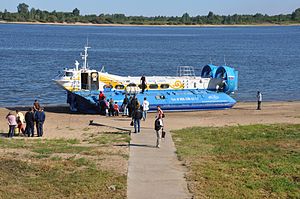
Luftpudebåd
A48 luftpudebåd
En luftpudebåd er et fartøj som hovedsagelig drives af en luftanordning, der gennem sit lufttryk får fartøjet til at svæve på en luftpude, som opbygges under fartøjet. Luftpudebåde anvendes almindeligvis over vand, men kan også flyve over nogenlunde fladt land.